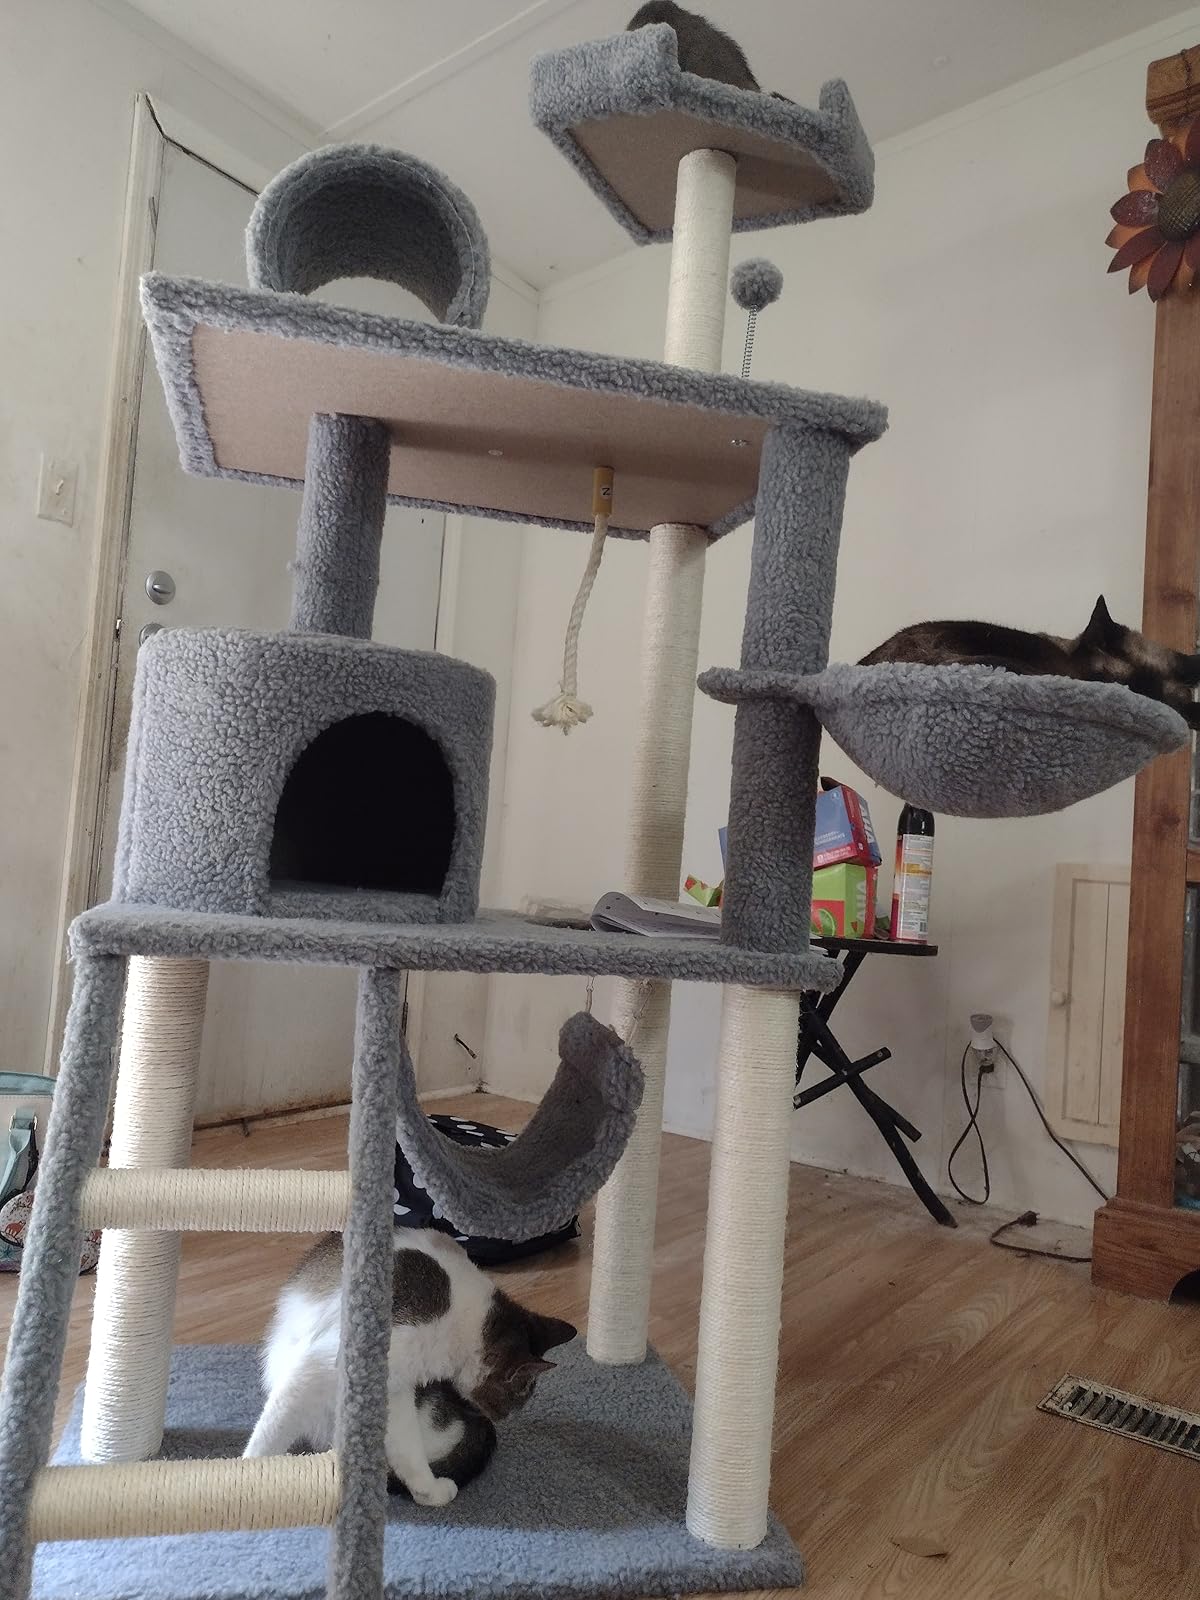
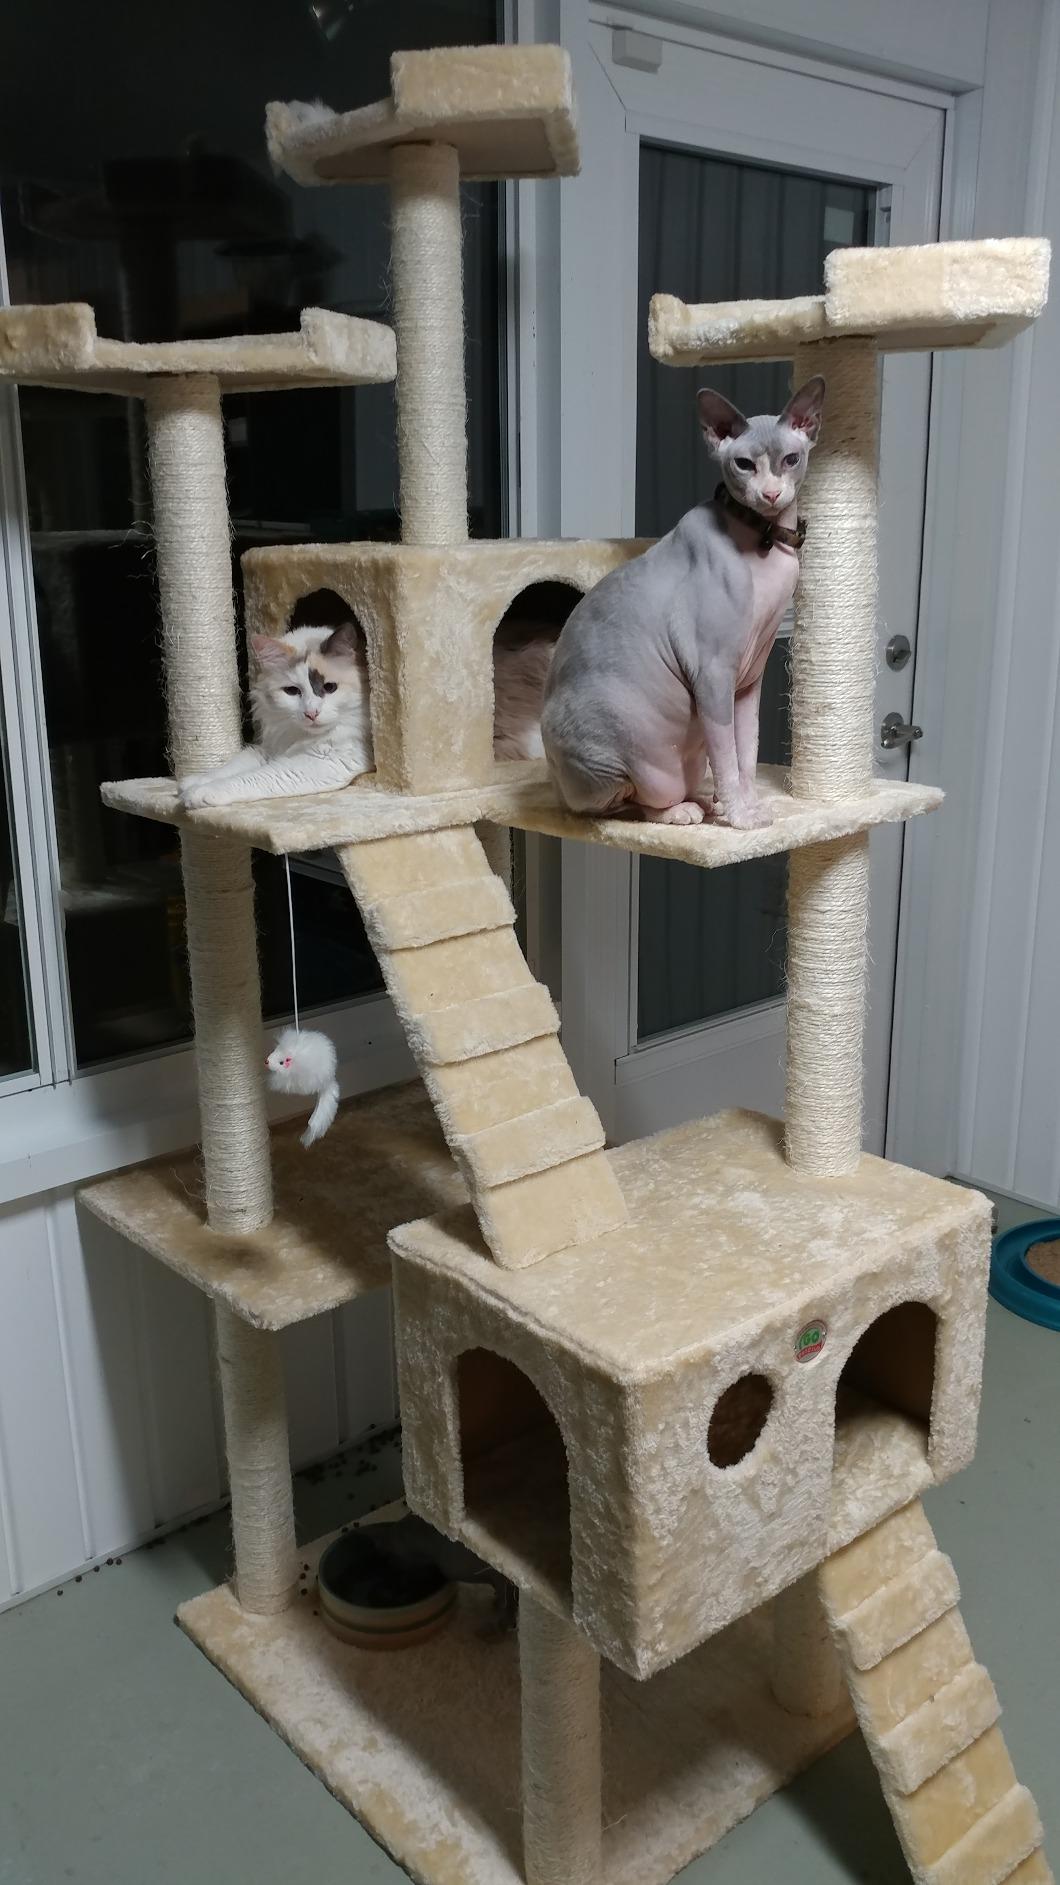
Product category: items_cat tree
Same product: no